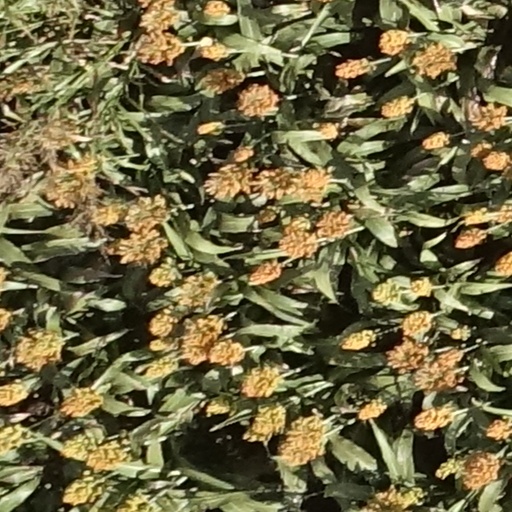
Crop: sorghum